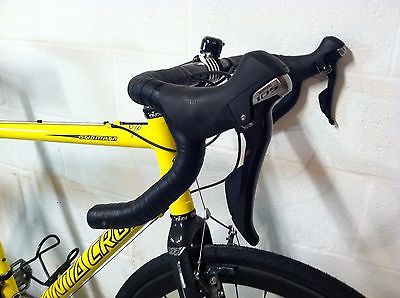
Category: bicycle